Jack Edward Barber

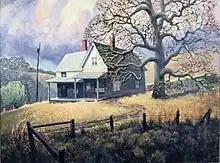
Homestead (1980)

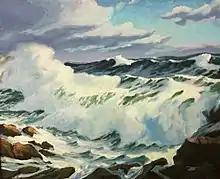
In the Wake of a Storm (no date)

Almost all of Barber's landscapes and seascapes were initially painted or sketched on-site (i.e. "en plein air"). Barber's MFA thesis was a study of methods of plein air painting on the Oregon Coast. In the introduction to his thesis, Barber shared the following observation about the value of "plein air" painting: "Painting out-of-doors, where the artist can respond to the influence of the elements, is most rewarding in terms of successful production. This does not imply that changes will not be made in the studio nor that nature will not be altered by design for effect; but the subject matter is of great importance. In other words, painting is not purely for design alone, but the design is for the purpose of enhancing the subject matter."